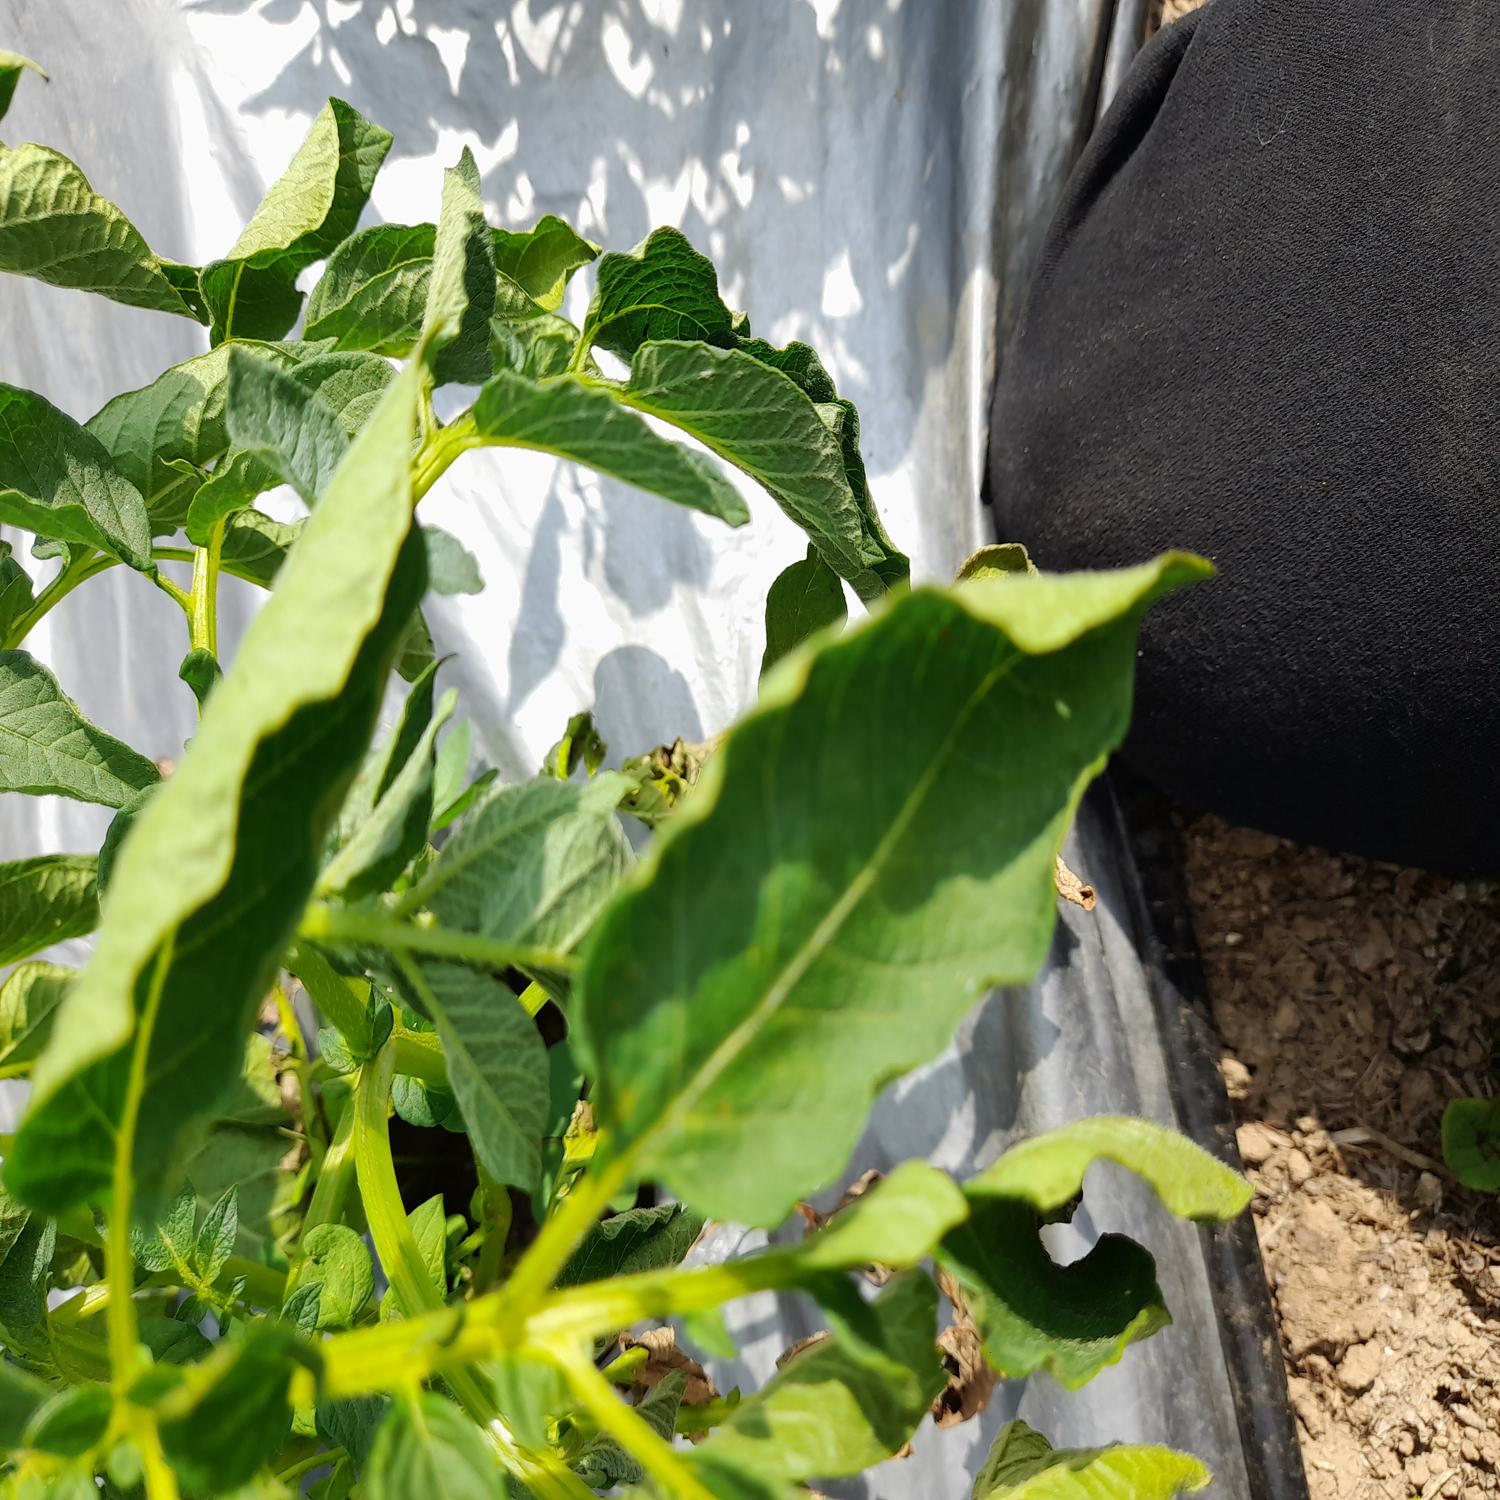
Label: Bacteria